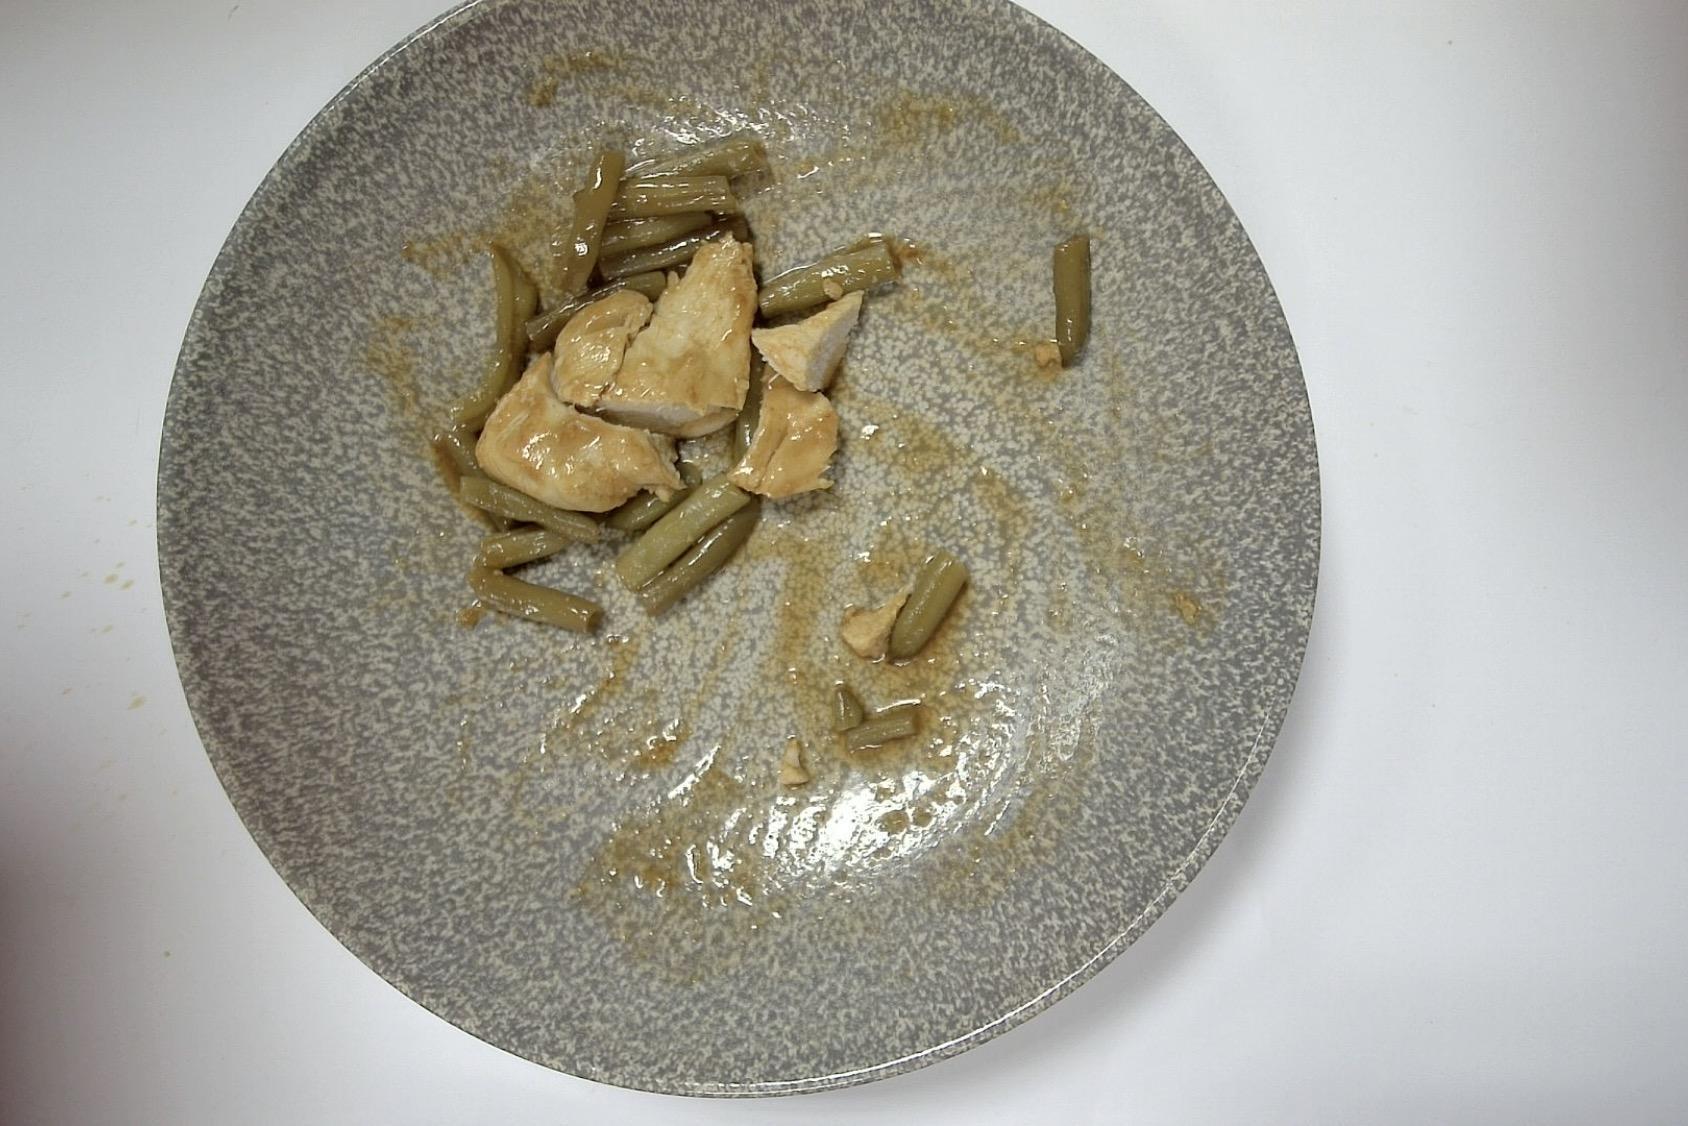
Dish: Hähnchen mit Grüne Bohnen , Kartoffelpüree und Bratenjus
Portion size: Normale Portion
Ingredients: mashed-potatoes, green-beans, gravy, chicken
Weight as served: 341 g
Energy as served: 326,76 kcal (1.374,62 kJ)
Fat: 10,687 g (saturated: 1,527 g)
Carbohydrates: 26,301 g (sugar: 6,208 g)
Protein: 28,33 g
Salt: 4,007 g
Weight after return: 271 g
Energy after return: 259,683 kcal